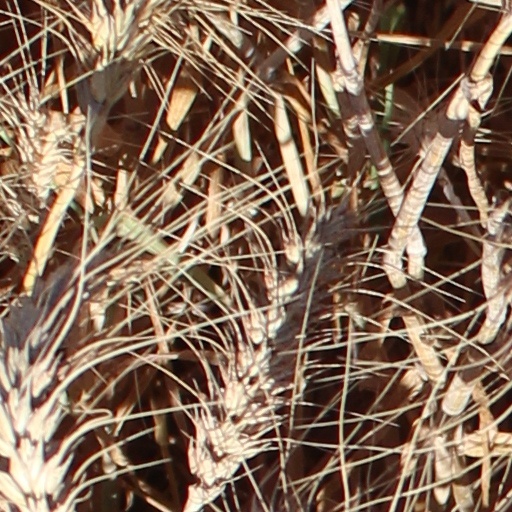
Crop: wheat